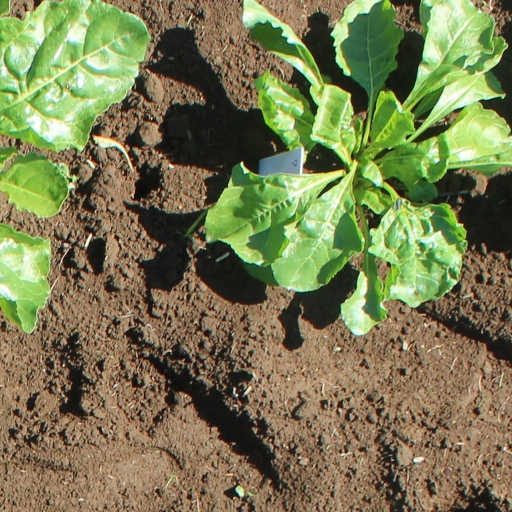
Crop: sugar beet